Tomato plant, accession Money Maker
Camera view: tilt-top (135 deg); turntable rotation: 300 degrees
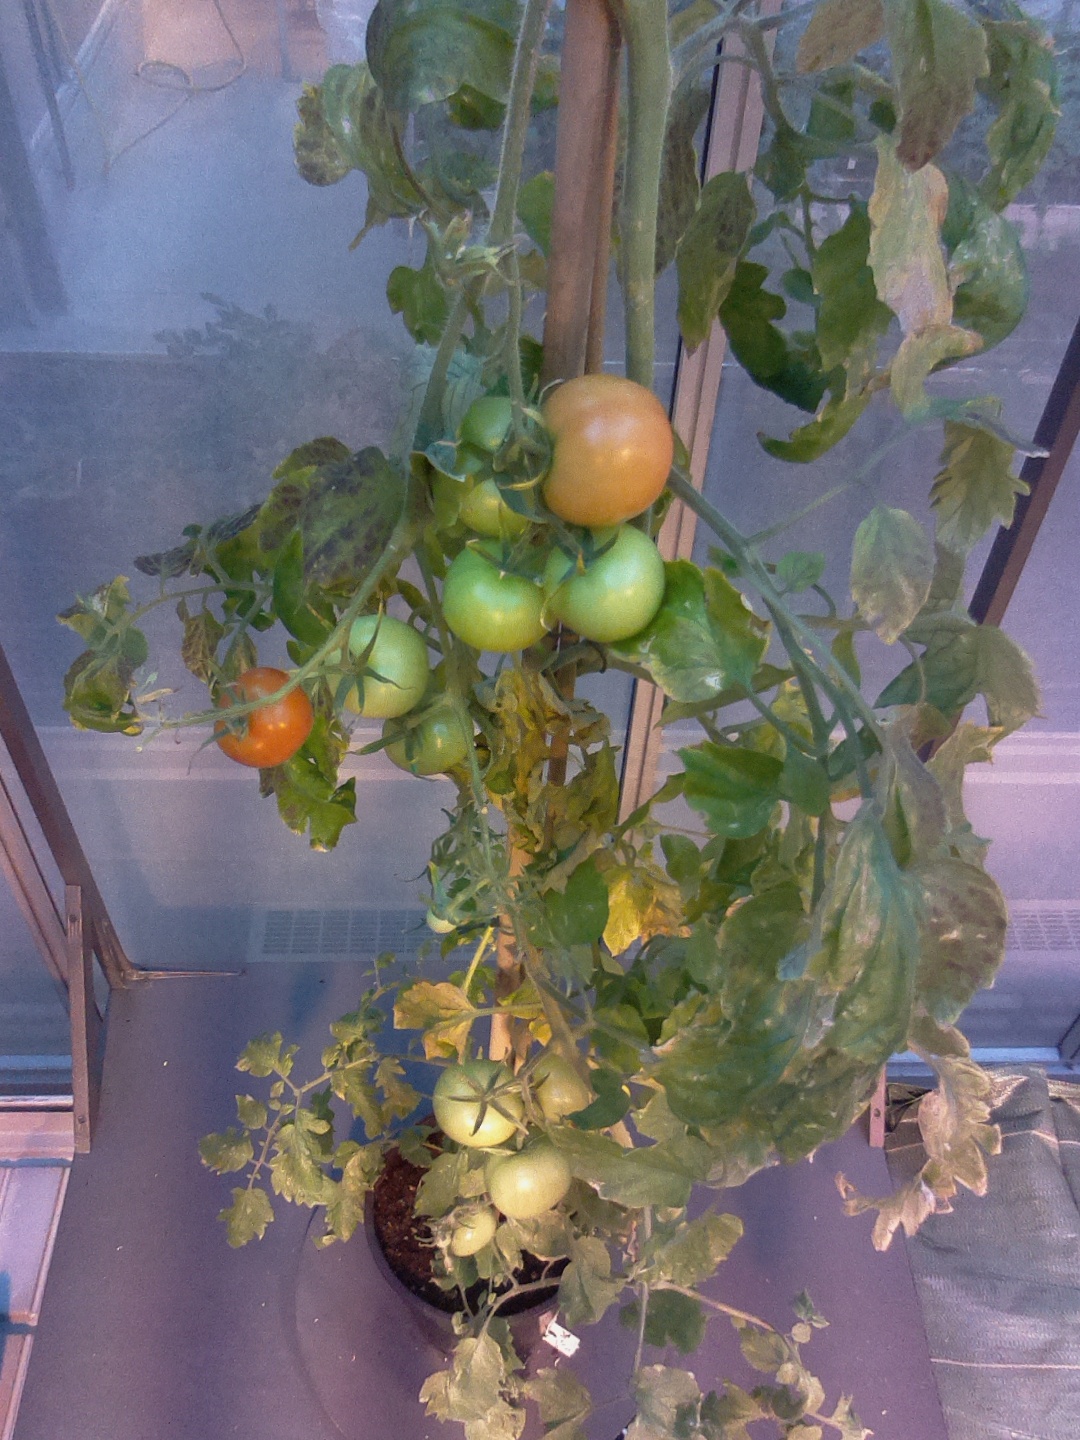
BBCH growth stage 81: 10%-20% of fruits show typical fully ripe color